History of anarcho-syndicalism

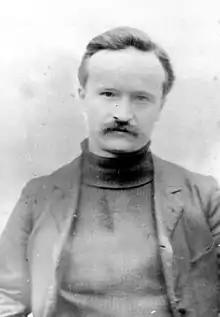
Pierre Monatte, a leading proponent of anti-militarism within the French CGT during World War I

The World War split anarcho-syndicalists into internationalists and defencists: the former, including Alexander Berkman, Alexander Schapiro and , declared themselves against both sides of the war and upheld anti-militarism; the latter, including Christiaan Cornelissen, supported the Entente against the "greater evil" of the Central Powers. The French CGT, which had already begun to diverge from revolutionary syndicalism after winning a series of improvements in working conditions, called for national defense against the German invasion of France and collaborated with the French state in its war effort. By 1915, an anti-war opposition within the CGT, concentrated around "La Vie Ouvrière" and led by Alphonse Merrheim and Pierre Monatte, had established the Syndicalist Defense Committee (CDS) and began to support strike actions against the worsening working conditions brought by the war. In Italy, syndicalists of the USI were also split by the war, with De Ambris supporting the war on grounds that it would create a revolutionary situation in the country. But the majority of the USI, led by , supported a general strike against the war effort and expelled De Ambris' faction from the trade unions. In the United States, the IWW agitated against the American entry into World War I, resulting in harsh repression against the union, during which the activist Joe Hill was executed and other members were shot or deported. Nevertheless, the IWW managed to organise a series of strikes against the military industry and its membership grew from 40,000 in 1916 to over 125,000 in 1917. In Germany and Britain, the syndicalist movement found itself disabled by the war.